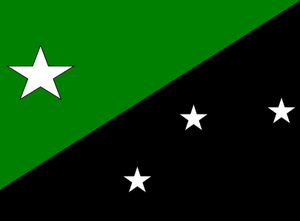
Jesús Enrique Lossada est l'une des 21 municipalités de l'État de Zulia au Venezuela. Son chef-lieu est La Concepción. En 2011, la population s'élève à 118 756 habitants.